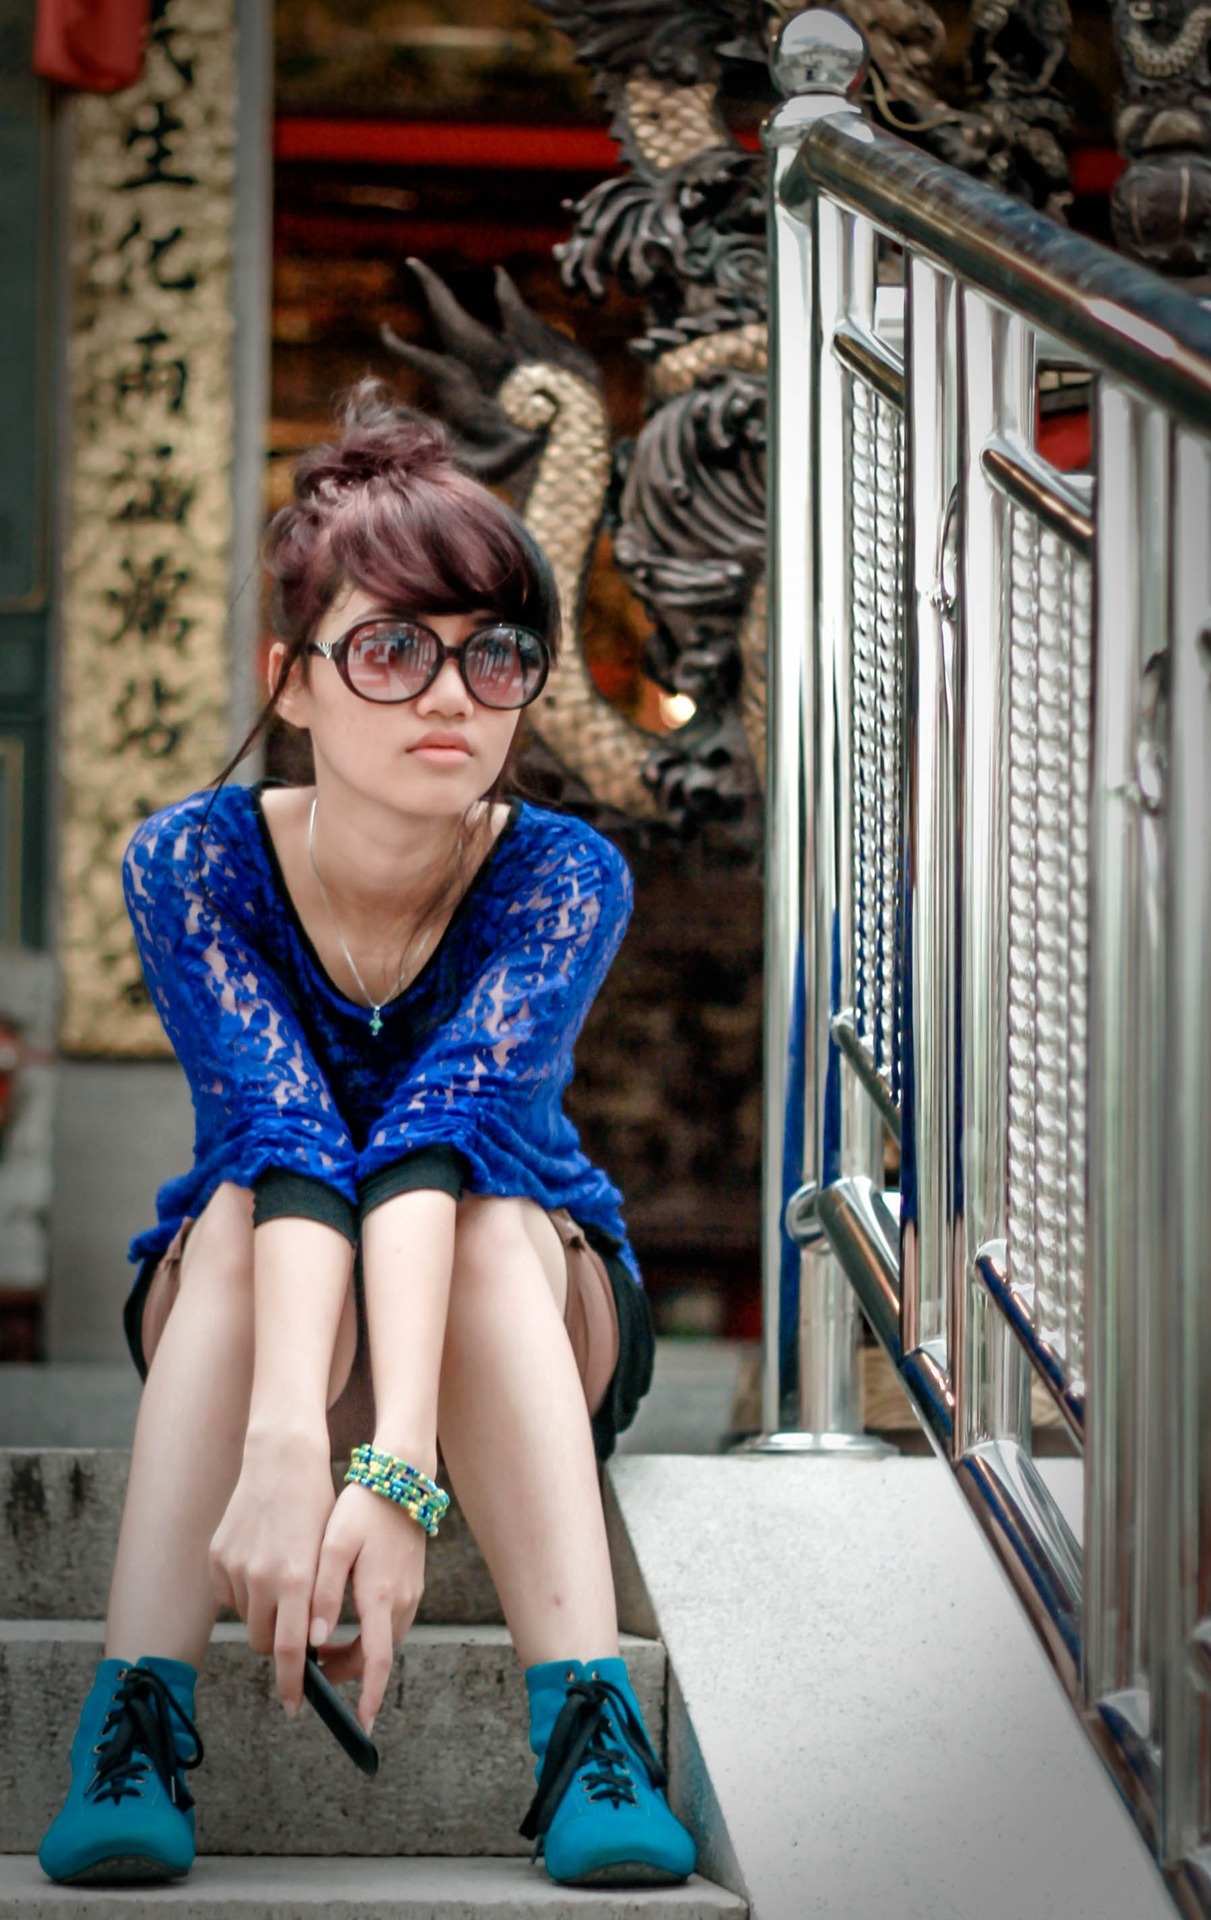
woman, female, leg, model, spring, human, fashion, blue, clothing, lady, posing, girls, dress, beauty, costume, models, photo shoot, fashion models